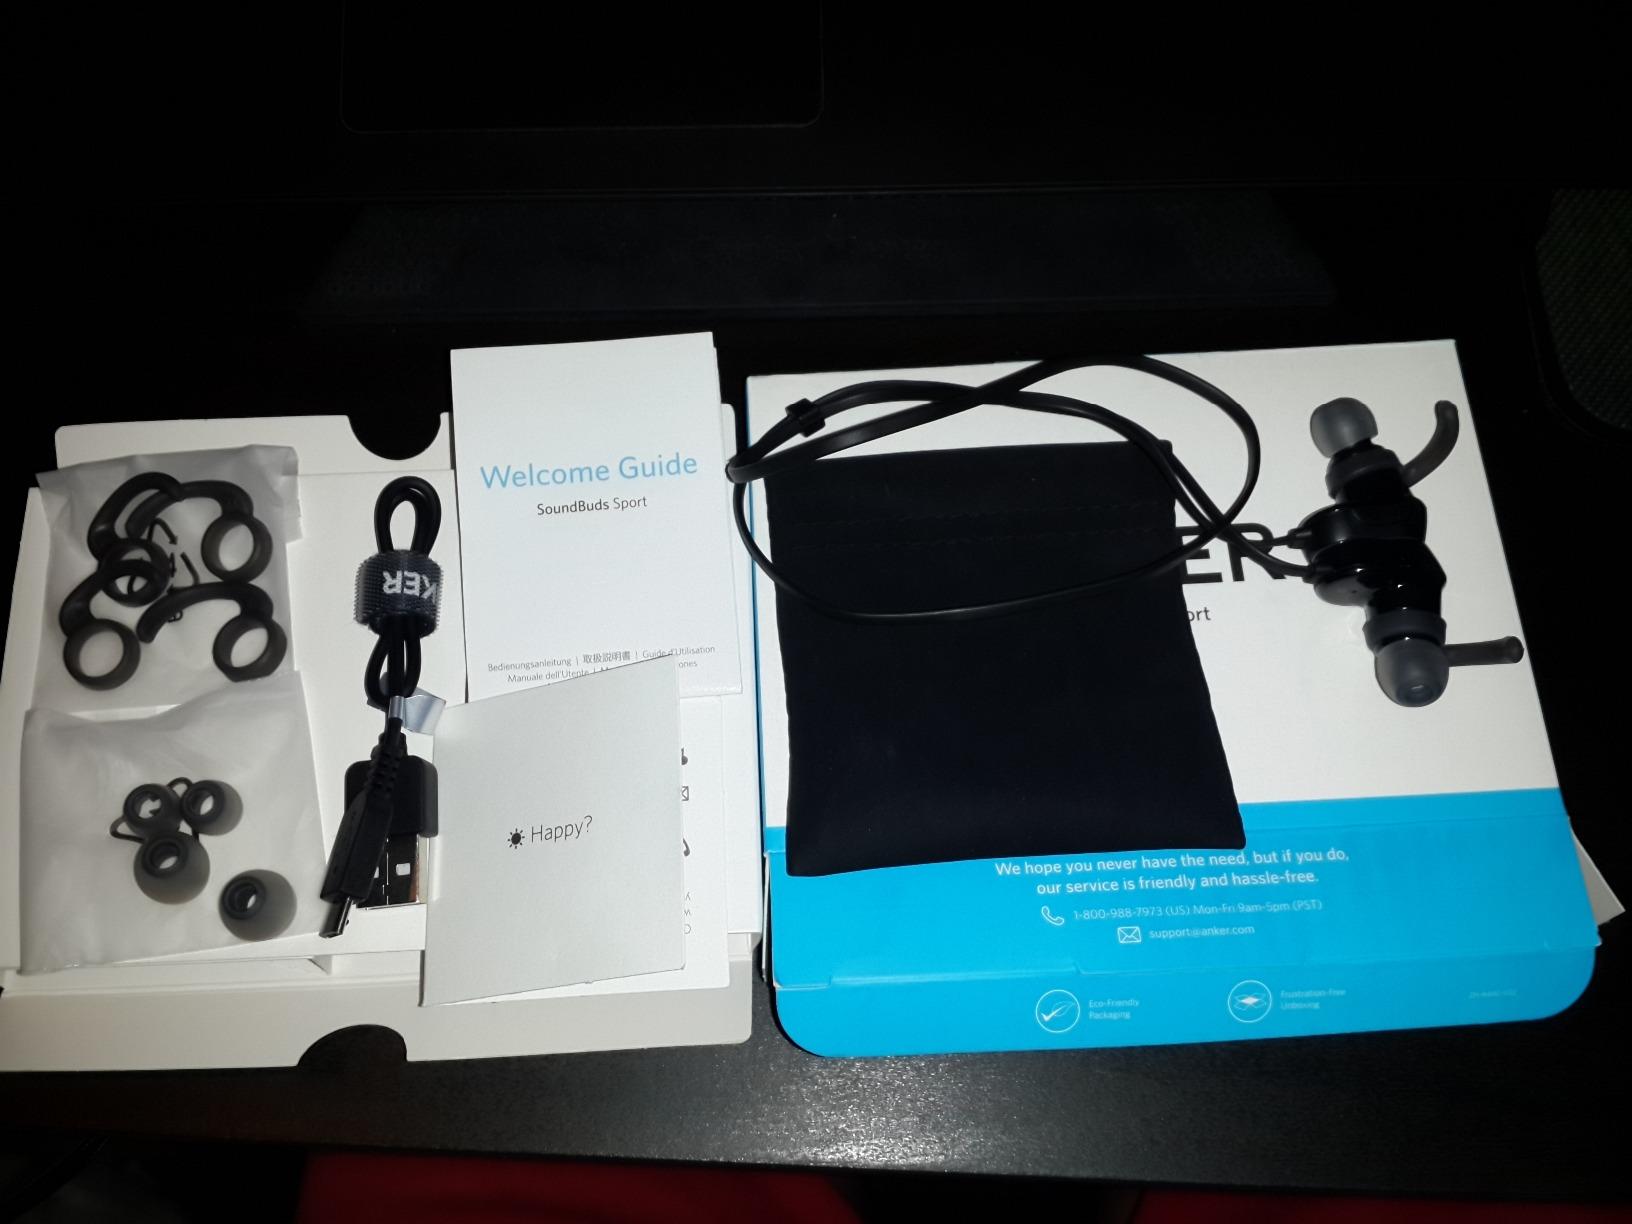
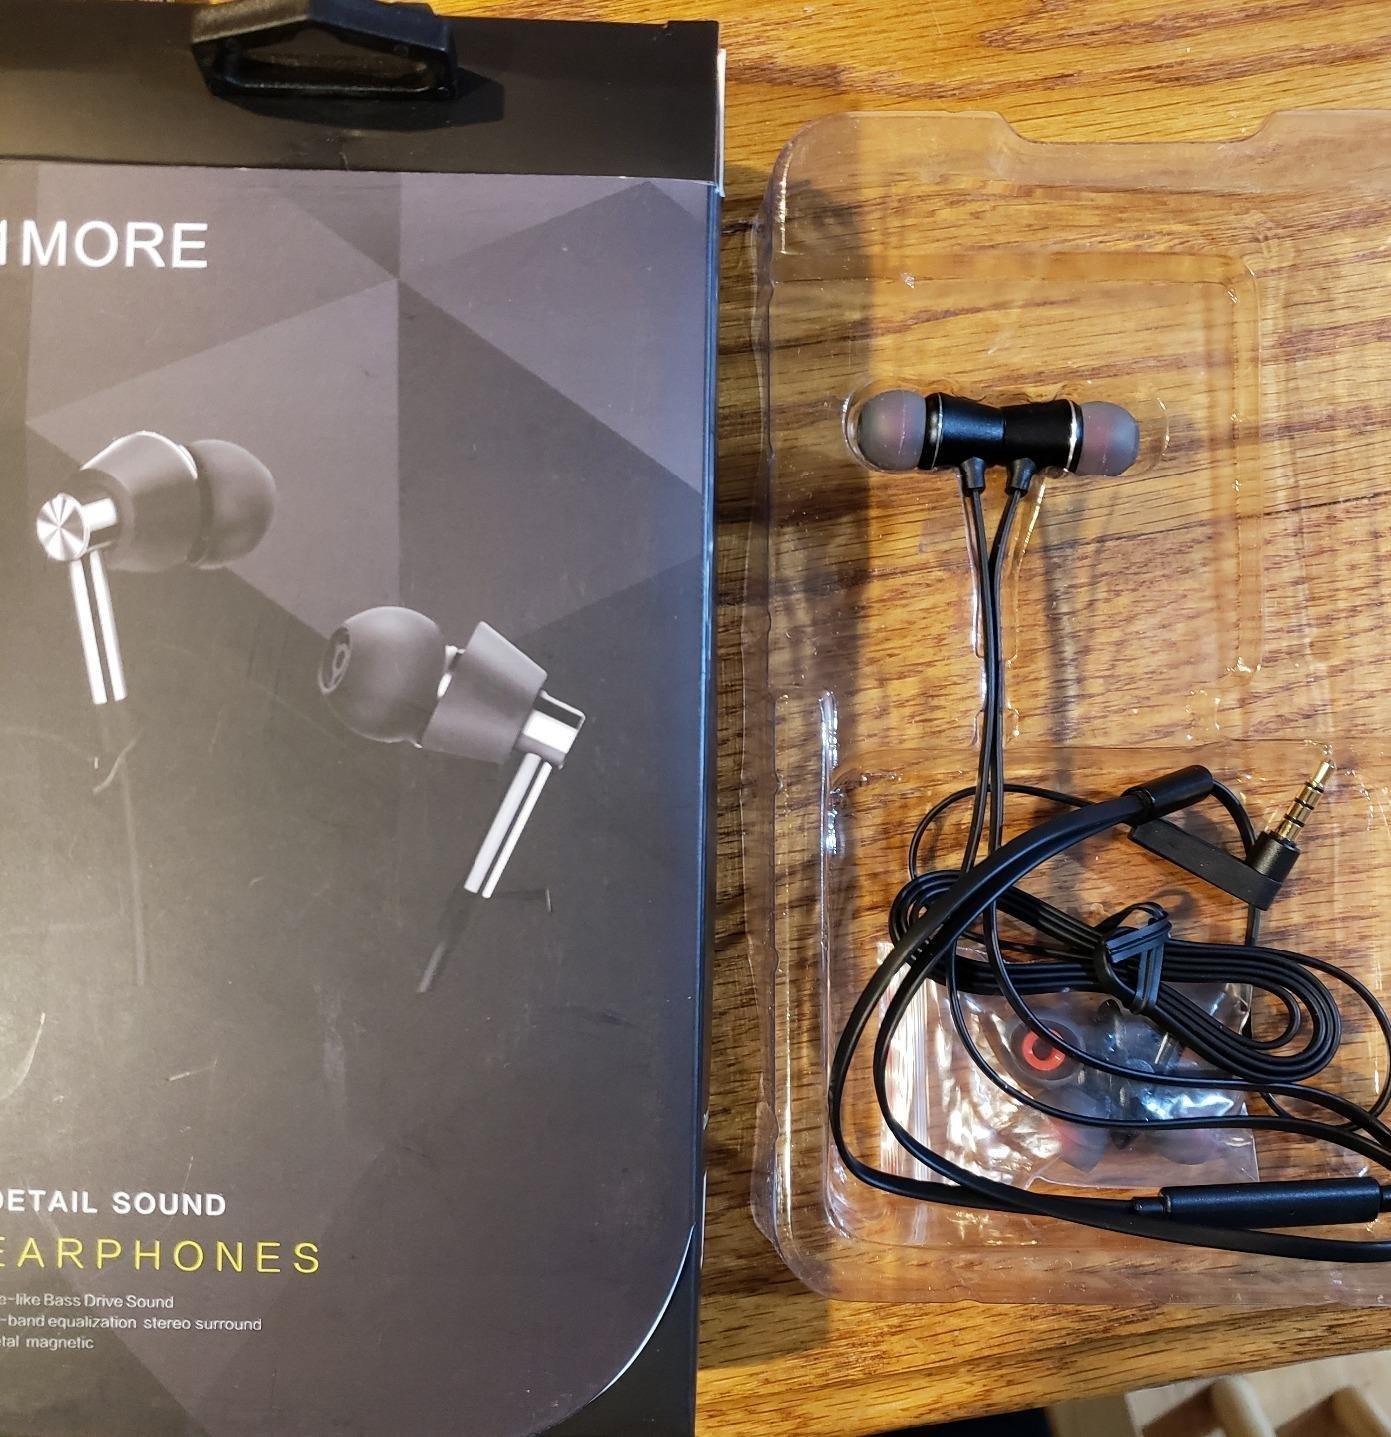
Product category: headphones
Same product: no